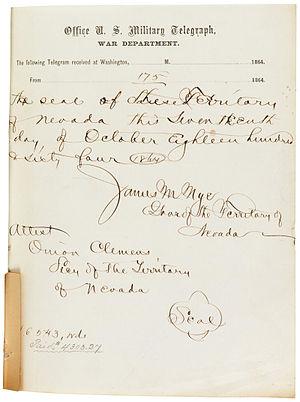
L'entrée du Nevada en tant qu'État des États-Unis le 31 octobre 1864, au cours de la guerre de Sécession, est accélérée par les sympathisants de l'Union pour s'assurer de la participation de l'État à l'élection présidentielle de 1864 pour soutenir le président Abraham Lincoln. Ainsi, le Nevada devient l'un des deux seuls États admis dans l'Union pendant la guerre et gagne le surnom qui apparaît sur le drapeau du Nevada actuel : « Battle Born ».